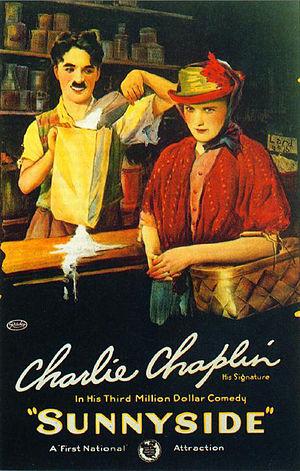
Une idylle aux champs est le troisième film de Charles Chaplin produit par la First National. Il est sorti sur les écrans en 1919.